Laraine Stephens

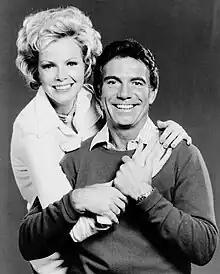
Stephens and Tony Franciosa in a publicity photo for the "Matt Helm" TV series

Stephens was born in Oakland, California. She studied at both Los Angeles City College and the University of California, Los Angeles.